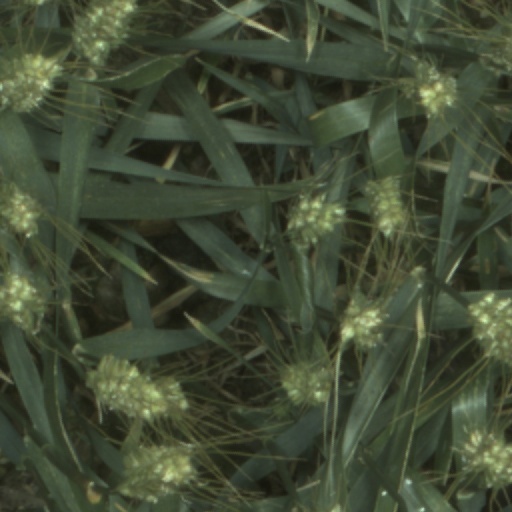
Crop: wheat